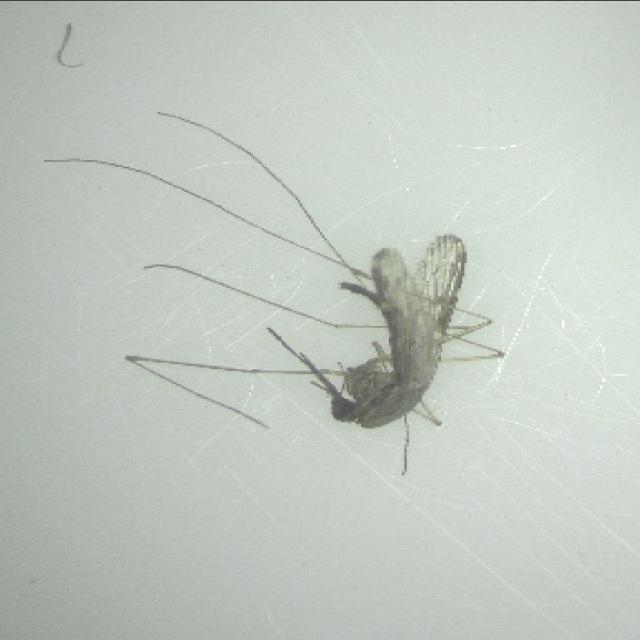
Species: anopheles_sinensis